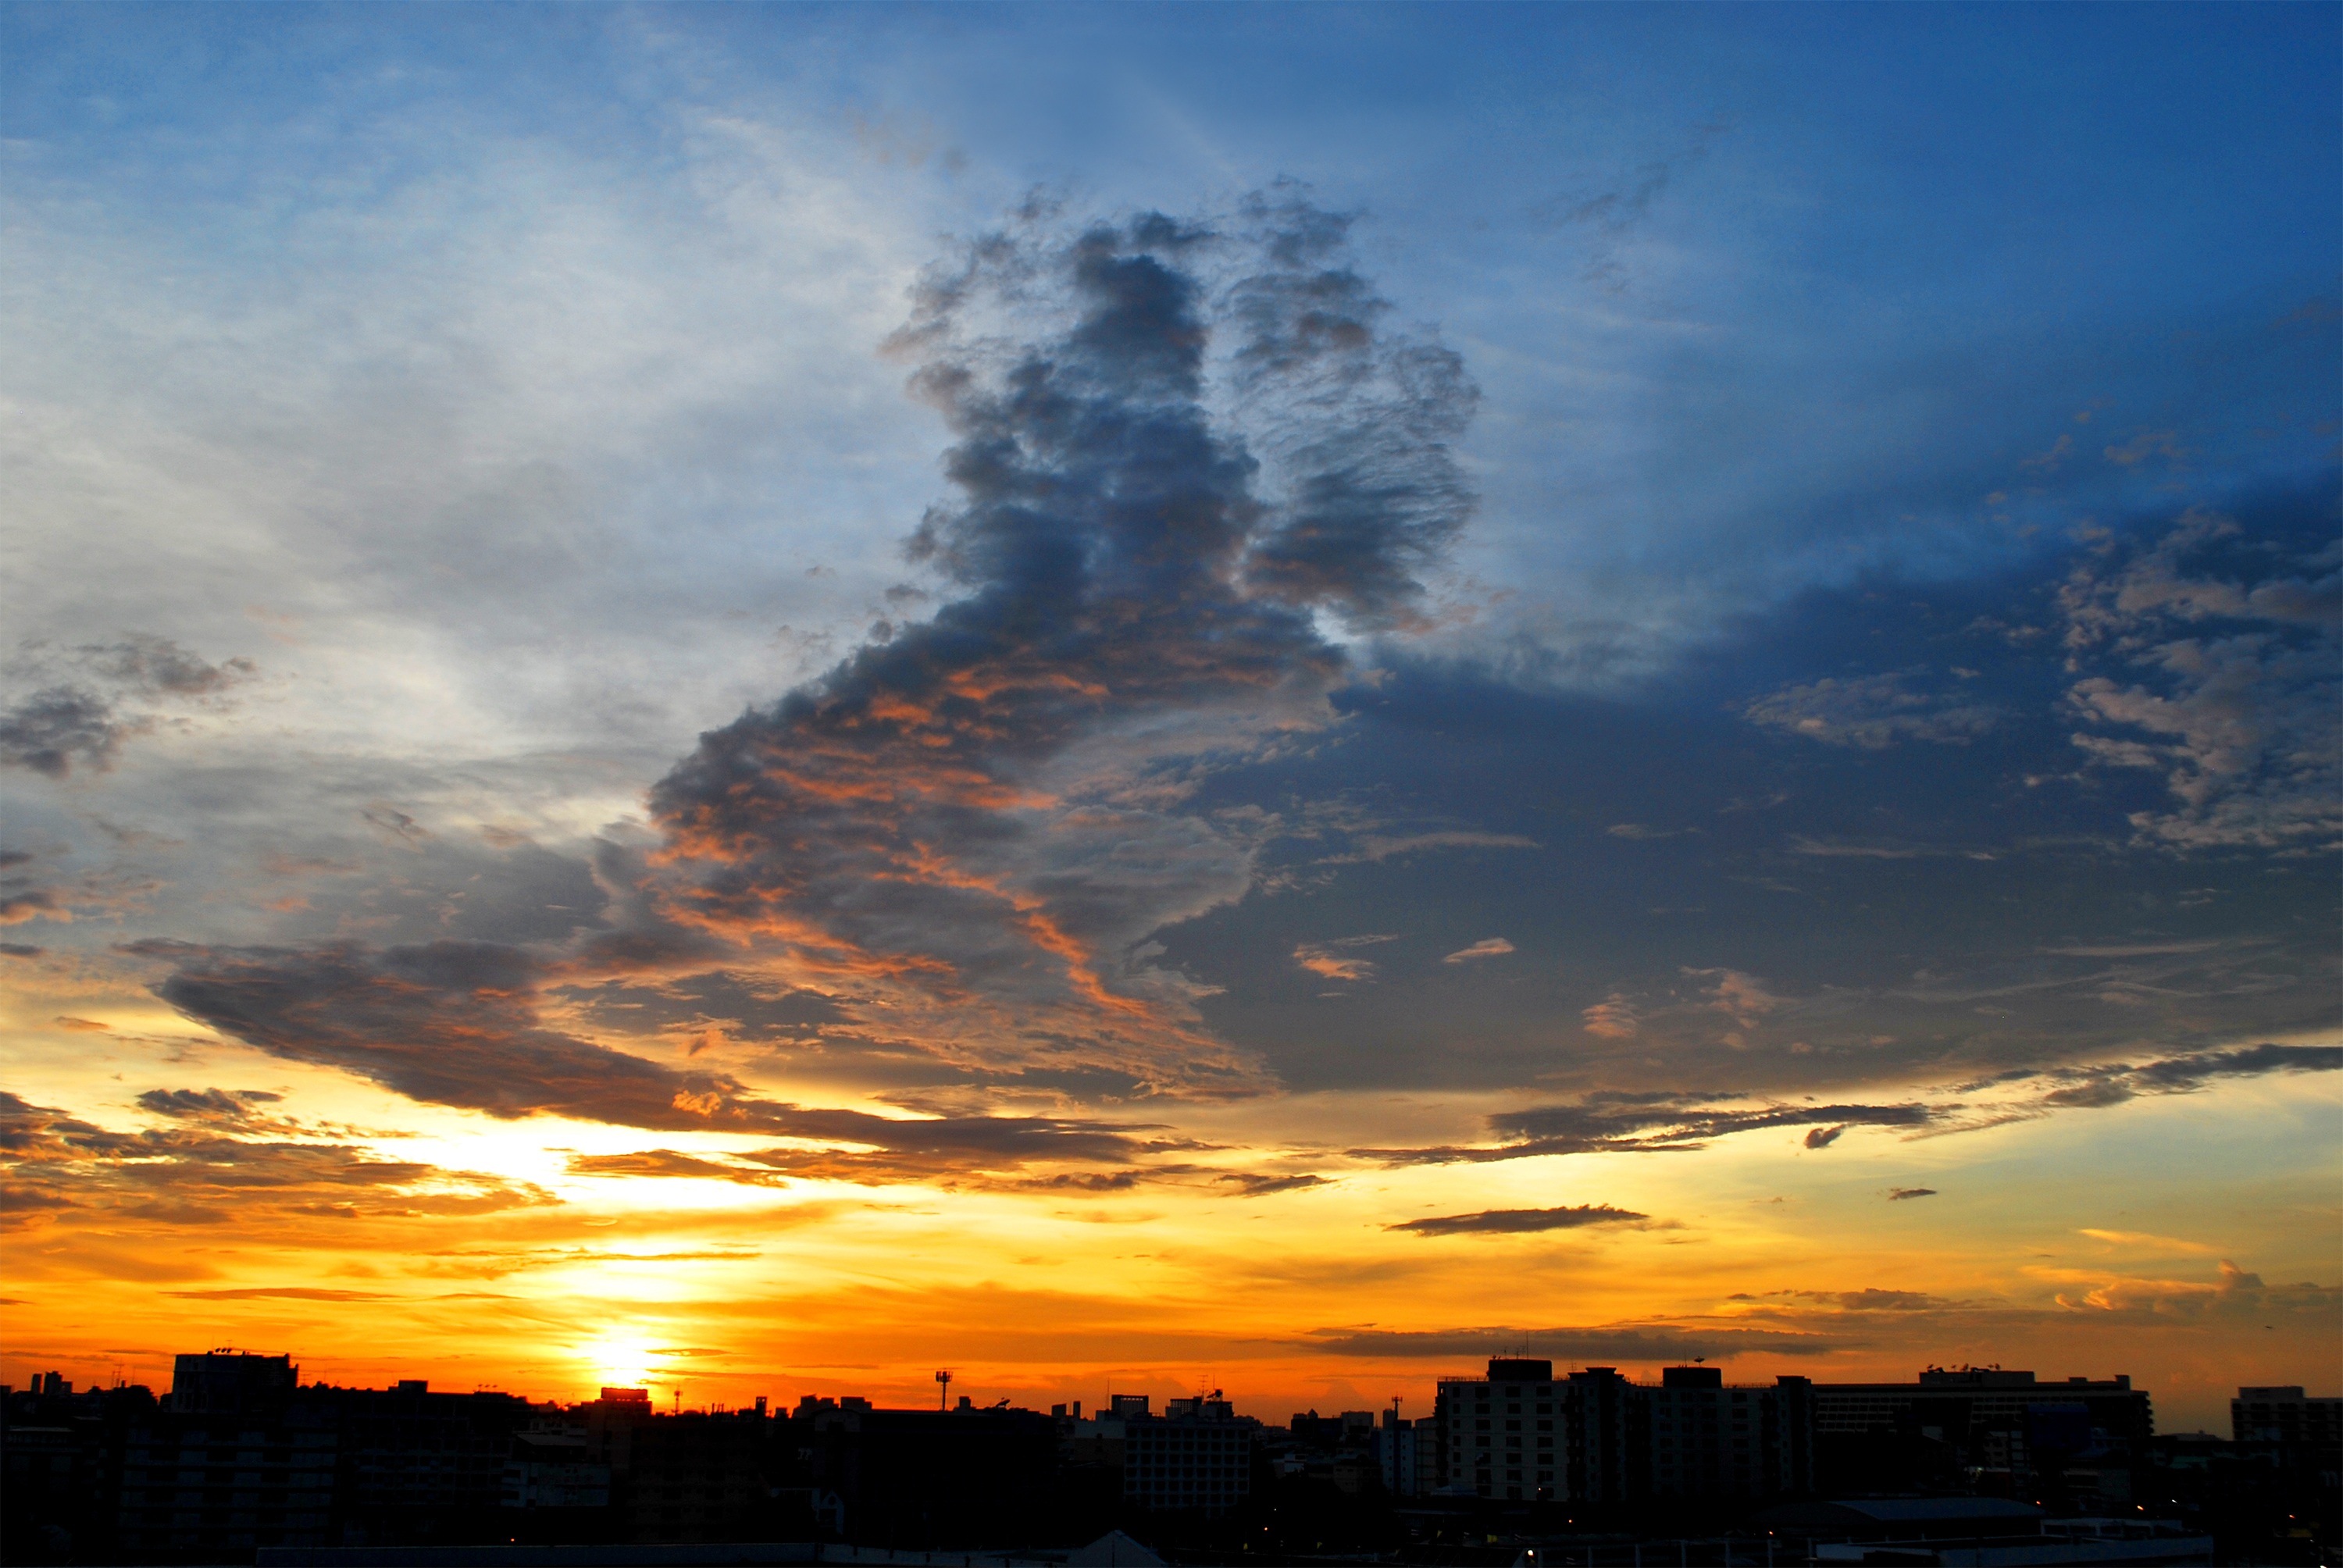
horizon, cloud, sky, sun, sunrise, sunset, sunlight, morning, dawn, city, atmosphere, dusk, evening, cumulus, bangkok, afterglow, meteorological phenomenon, red sky at morning